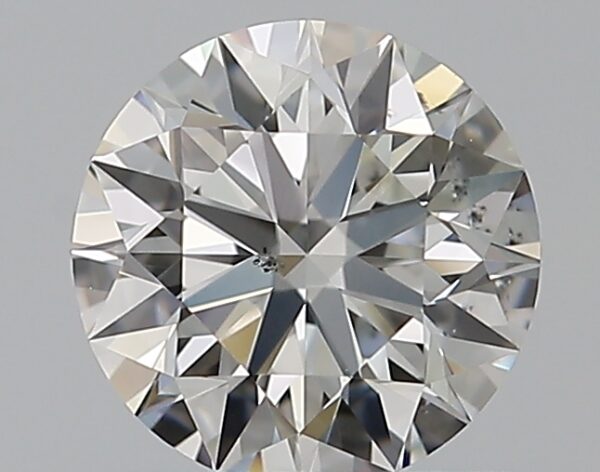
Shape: round
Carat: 0.53
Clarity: SI1
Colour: H
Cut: EX
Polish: EX
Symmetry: EX
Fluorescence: N
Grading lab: GIA
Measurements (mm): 5.17 x 5.19 x 3.22